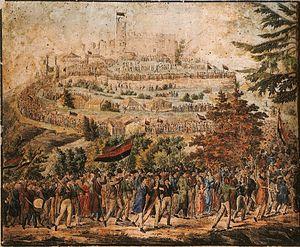
La fête de Hambach est une manifestation de masse qui eut lieu du 27 au 30 mai 1832 au château de Hambach situé dans la ville de Neustadt an der Haardt. En pleine restauration, elle fait figure de temps fort pour l'opposition bourgeoise libérale de l'époque. Le choix d'organiser la manifestation dans le Palatinat rhénan vient du fait que la population locale était insatisfaite vis-à-vis du Royaume de Bavière qui dominait la région depuis le congrès de Vienne en 1815.